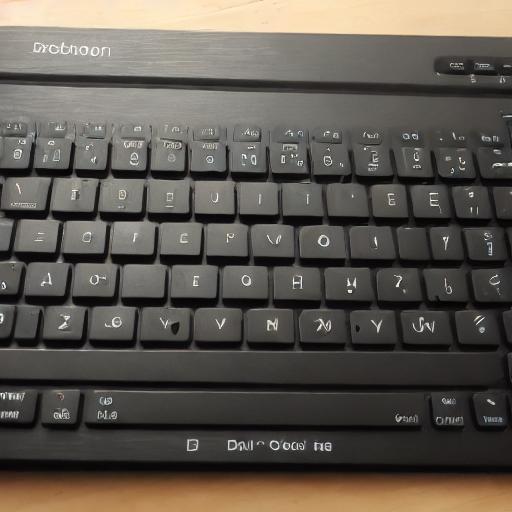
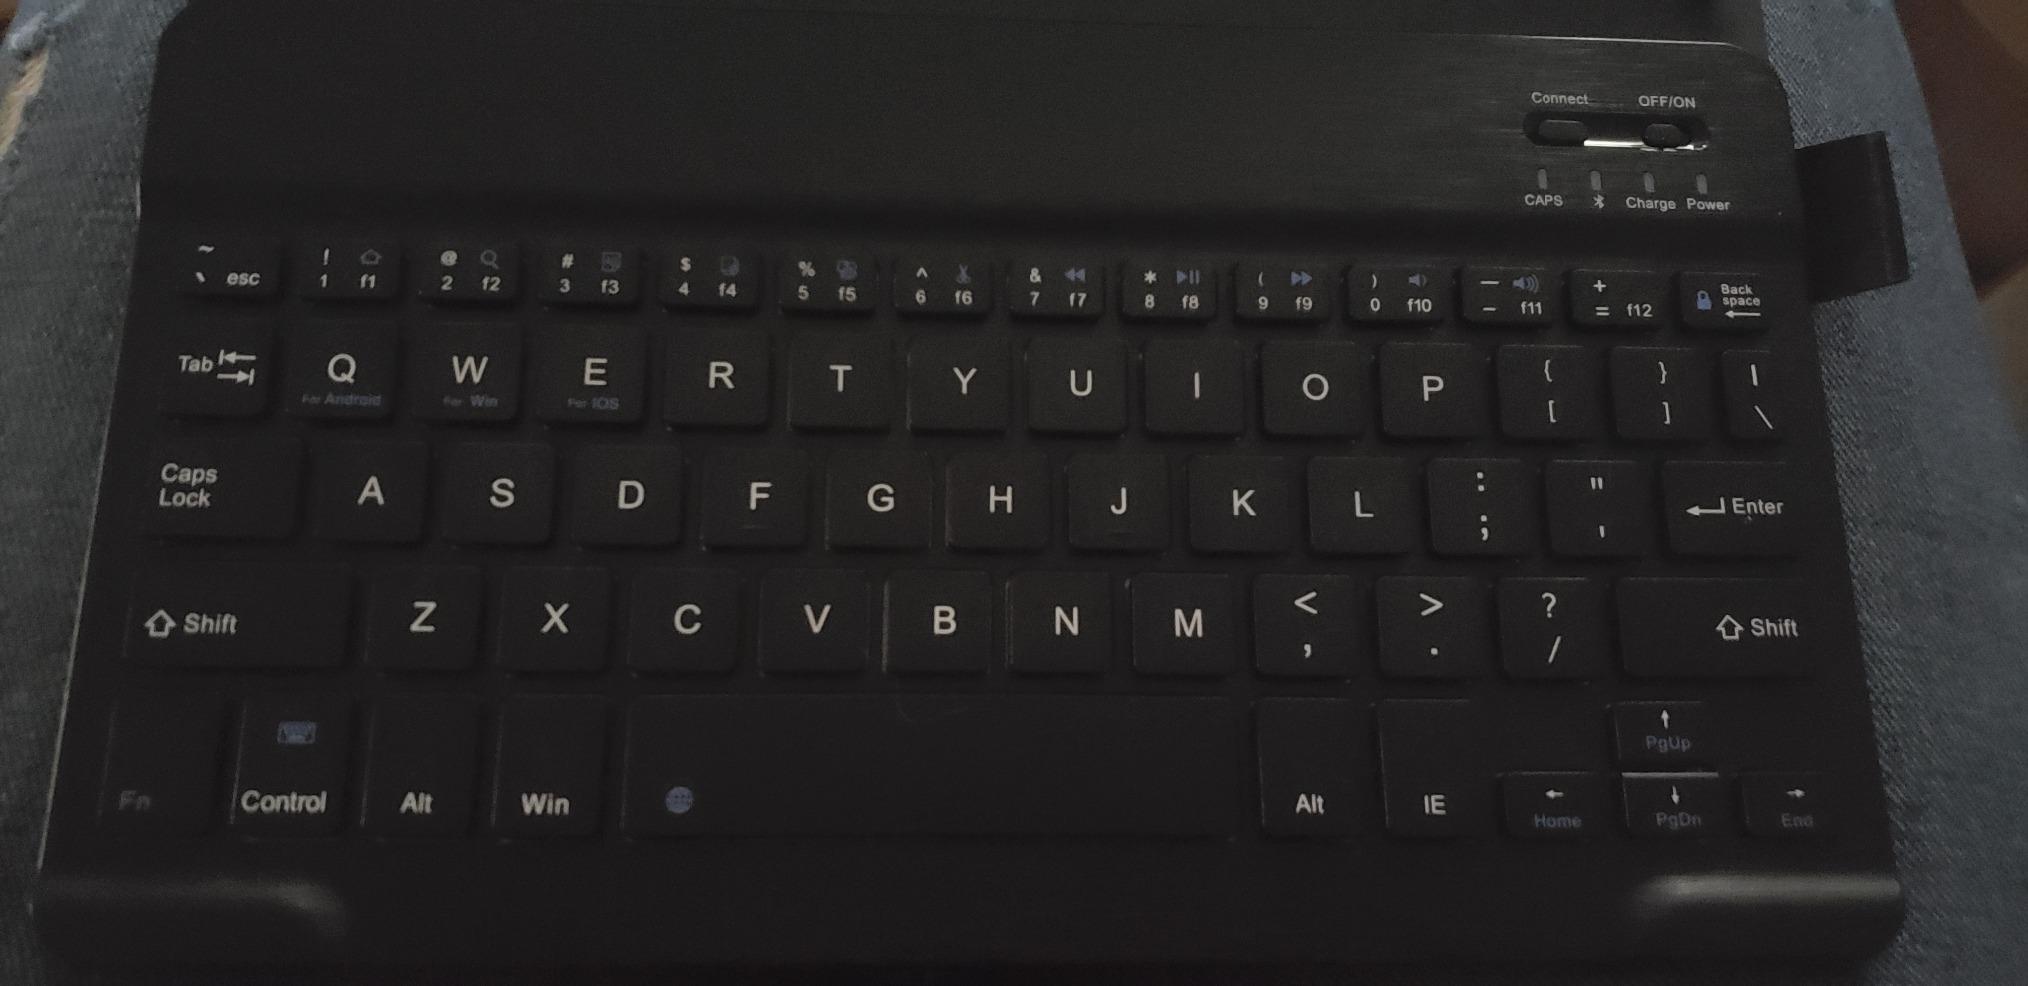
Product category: keyboard
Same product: no